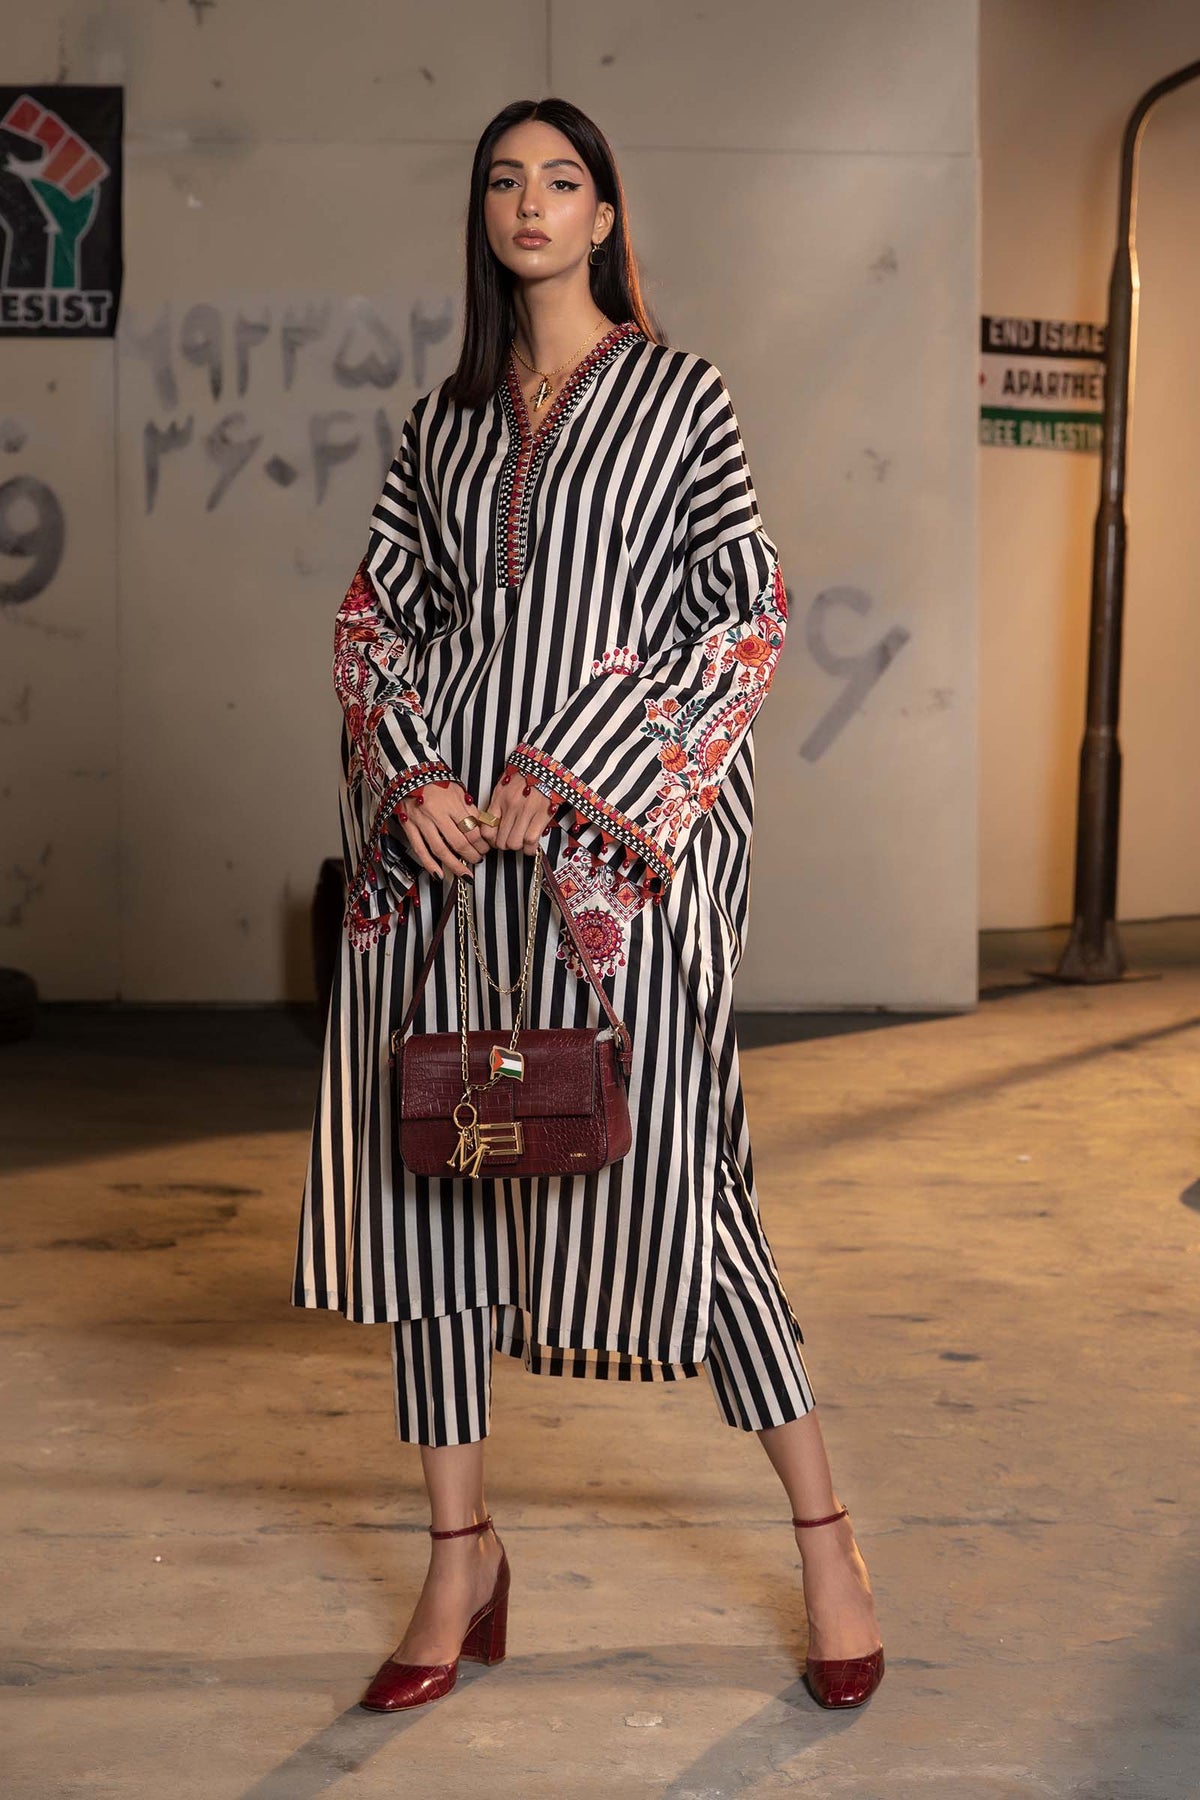
black white stripe kurta dress